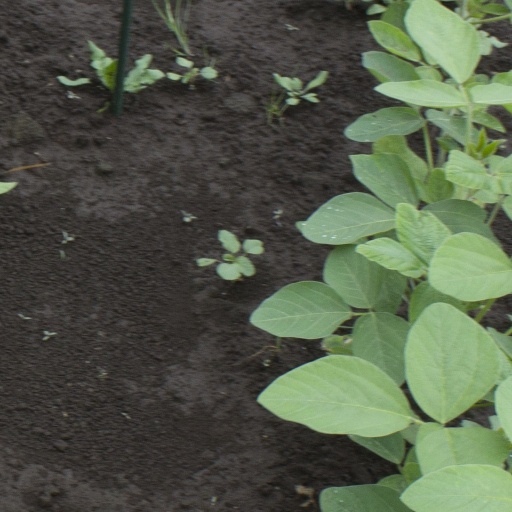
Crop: soybean